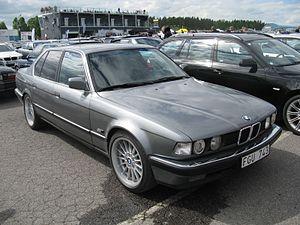
La prise d'otages de Gladbeck se déroule du 16 au 18 août 1988 en Allemagne de l'Ouest. Dieter Degowski et Hans-Jürgen Rösner attaquent une agence de la Deutsche Bank à Gladbeck et prennent en otage deux personnes. Échappant pendant deux jours aux tentatives d'arrestation des policiers, ils s'emparent ensuite d'un bus d'une trentaine de passagers à Brême, avec l'aide de Marion Löblich, et prennent la fuite en direction des Pays-Bas. Le 18 août 1988, cette cavale prend fin à la suite d'une opération de police sur l'autoroute A3.